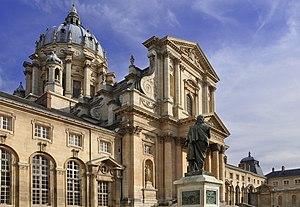
Extérieur de l'Église du Val-de-Grâce dans le 5e arrondissement de Paris en France. This building is classé au titre des Monuments Historiques. It is indexed in the Base Mérimée, a database of architectural heritage maintained by the French Ministry of Culture,
La chartreuse d'Aubevoye est une chartreuse fondée en 1563 à Aubevoye sous l'impulsion du cardinal Charles Iᵉʳ de Bourbon, à l'emplacement actuel du quartier de la commune auquel elle a laissé son nom, non loin de Gaillon, d'où son autre nom de chartreuse de Bourbon-lèz-Gaillon.